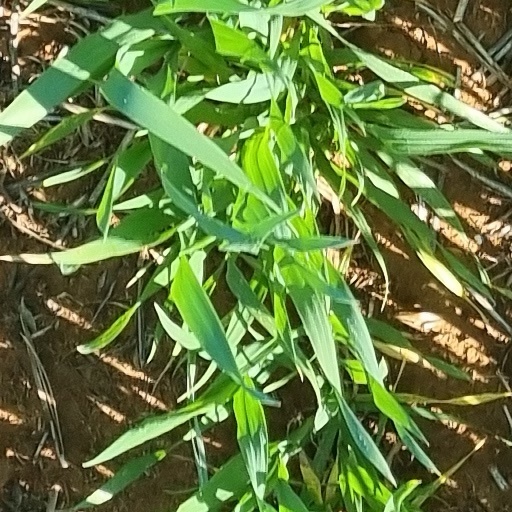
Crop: wheat